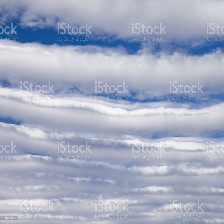
Cloud type: Altostratus